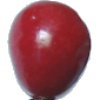
Label: Cherry 2